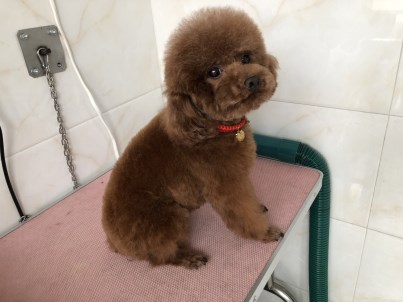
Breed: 7449-n000128-teddy